Hermès

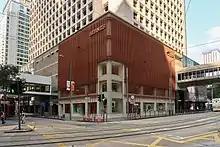
Hermès flagship store in Prince's Building, Hong Kong

From the 1980s, tableware became a strong segment of the firm. And, overall, the collection of Hermès goods expanded in 1990 to include over 30,000 pieces. New materials used in the collection included porcelain and crystal.